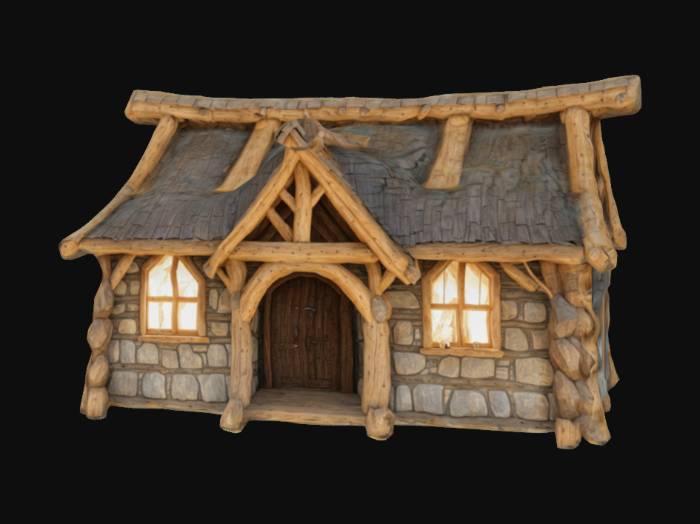
미적 점수 (1~10점): 8